Jerry Hillebrand

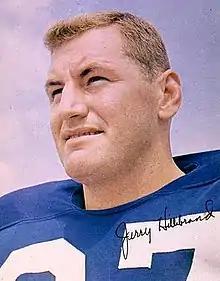
Hillebrand in 1965

Gerald John Hillebrand (born March 28, 1940) is an American former professional football player who was a linebacker in the National Football League (NFL).